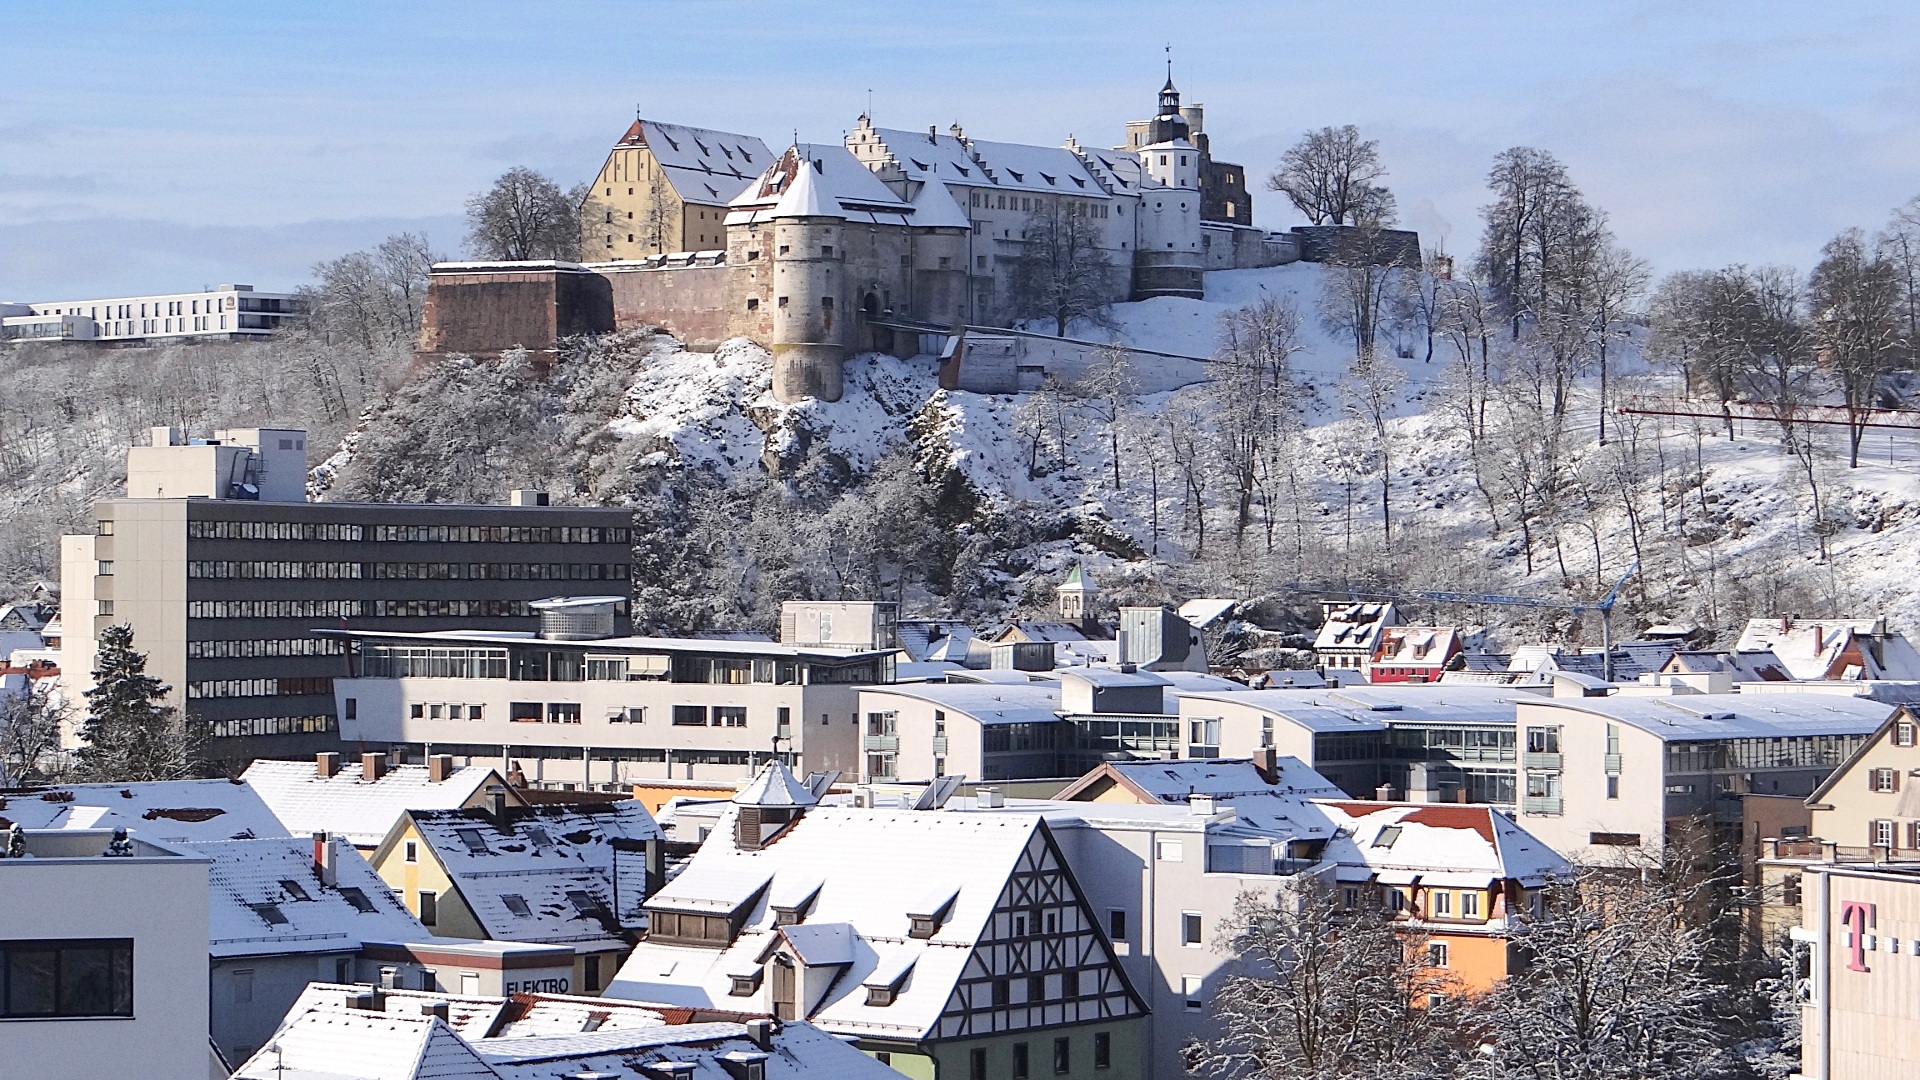
snow, winter, town, season, germany, ostalb, heidenheim germany, concluded bright stone, baden w rtemberg